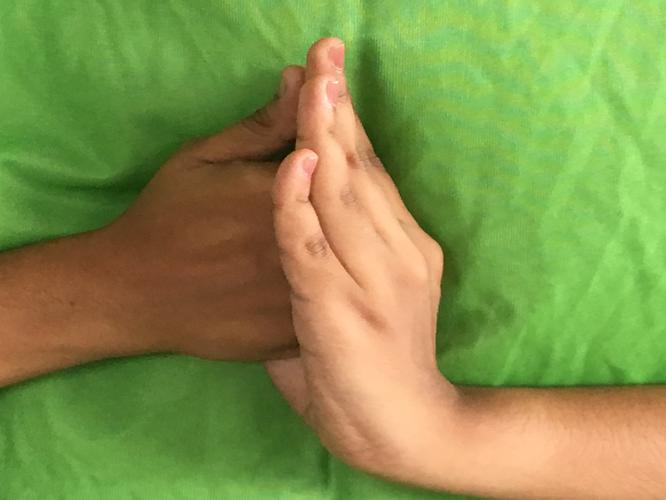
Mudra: Shanka
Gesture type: double_hand